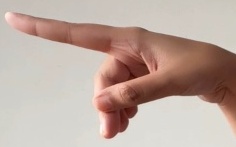
ASL sign: P